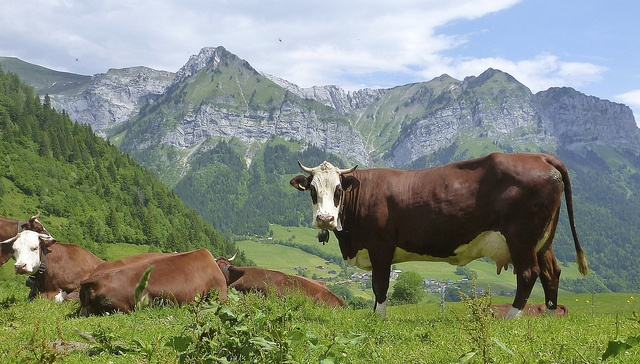
a number of cows in a field with mountains in the background
A herd of cows is in the meadow.
A group of cows that are standing in the grass.
a couple of cows relax on a grassy hill
Cows eating and resting in a mountain meadow